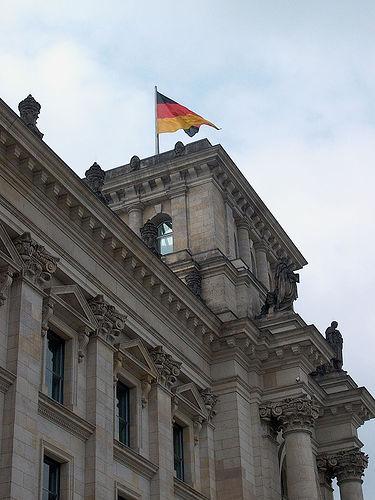
Weather: cloudy or overcast